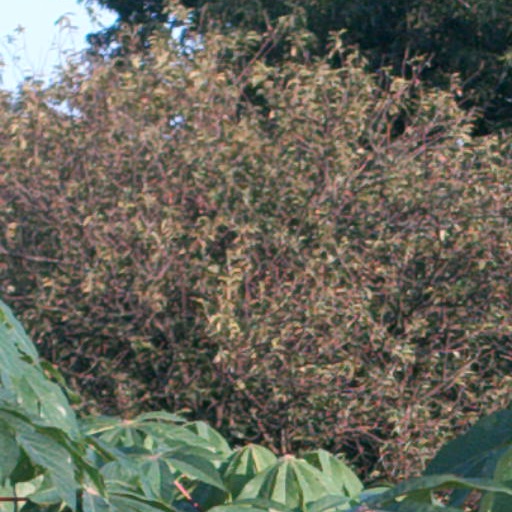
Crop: cassava